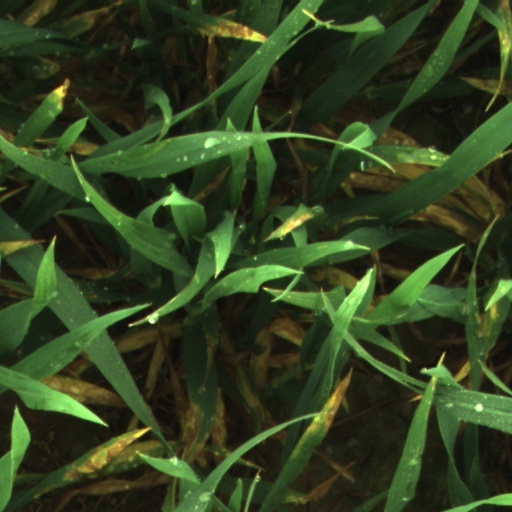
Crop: wheat